KWKW

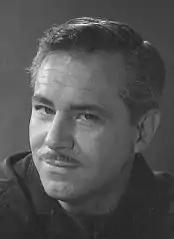

Shortly after relaunching as KFAC, on July 30, 1931, an afternoon children's radio program titled the ""Whoa Bill" Club" debuted, hosted by Harry Jackson with the alternative rural title "The Keeper of the Pig", carrying over a show he had previously hosted for four years on KFWB. Sponsored by Bullock's department store, the ""Whoa Bill" Club" aired every weekday afternoon at 5:30 p.m. for the next 20 years, and found lasting success when Nick Nelson took over as main emcee in 1941 under the name "Uncle Whoa Bill". At its peak, the "Bullock's "Whoa Bill" Club" boasted a membership of 50,000 fans—known as "Whoa Billers"—in 1944. The show also broadcast live performances every Friday afternoon for a live studio audience of children under the age of 12, Nelson himself also performed weekly puppet shows at Bullock's on Saturday afternoons. Among the child actors who performed on the ""Whoa Bill" Club", bobby soxer Louise Erickson found the most fame, having started her professional career at age seven, cast as a fairy princess. Publicist/talent agent Aaron "Red" Doff, who managed the careers of Mickey Rooney, Doris Day, Liberace and Frankie Laine, also was a recurring child actor on the program.